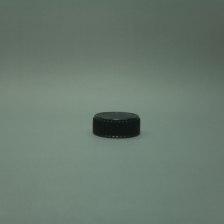
Color: black
Cap type: standard cap